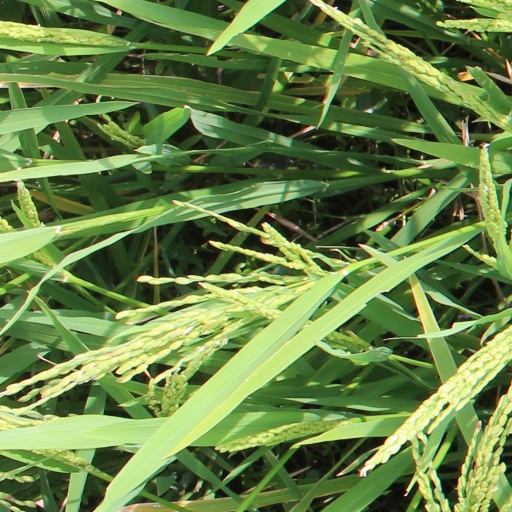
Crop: rice